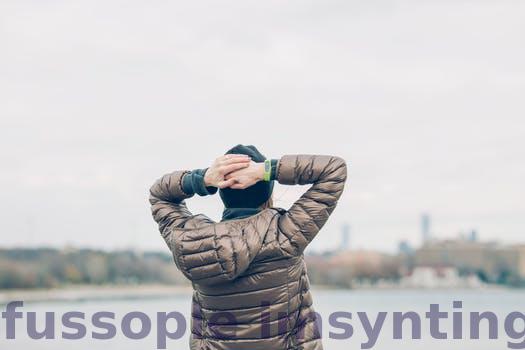
Label: Watermark